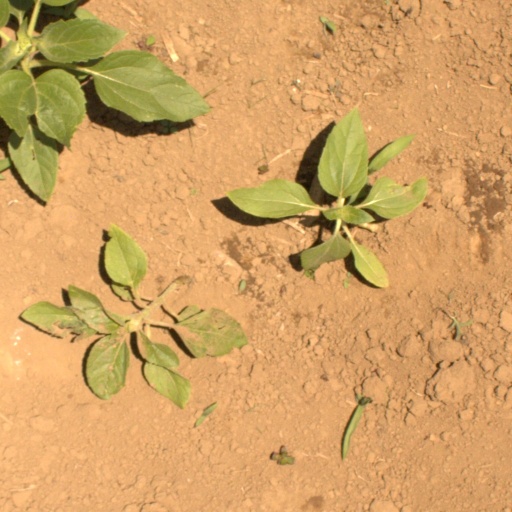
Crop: Jerusalem artichoke